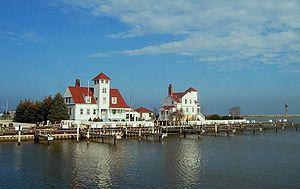
Le phare de Racine Harbor, était un phare du lac Michigan situé au port de Racine dans le Comté de Racine, Wisconsin.